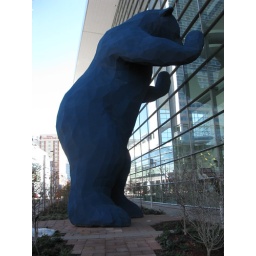
outside the colorado convention center. they really like giant blue animal sculptures in denver.